Frances Harrison

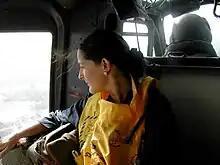
Frances Harrison

Frances Harrison (born 1966) is a British journalist who worked with the BBC. She read English literature at Trinity Hall, Cambridge and did an MA in South Asian Area Studies at the School of Oriental and African Studies at London University and an MBA at Imperial College London.